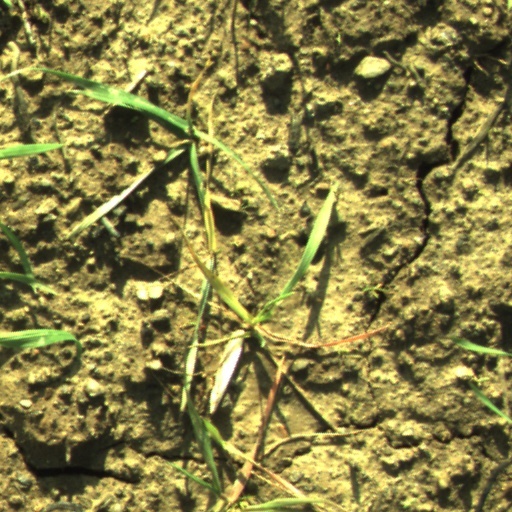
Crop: wheat